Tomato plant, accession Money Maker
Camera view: vertical (180 deg); turntable rotation: 240 degrees
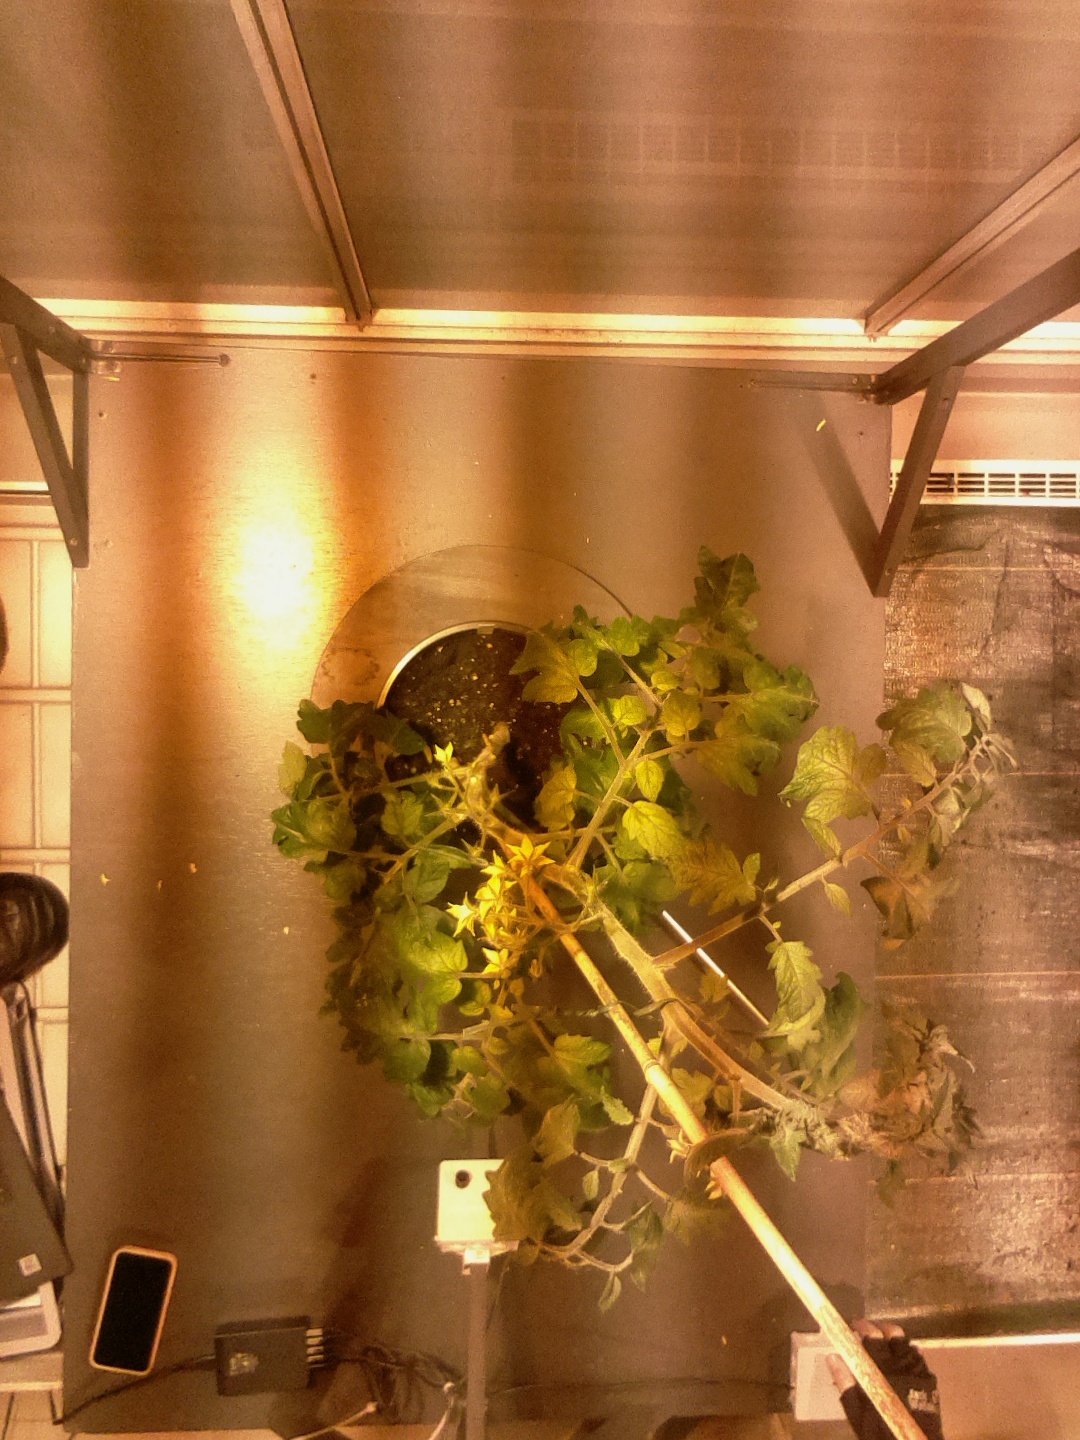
BBCH growth stage 70: Fruits at the main stem or branches visibles